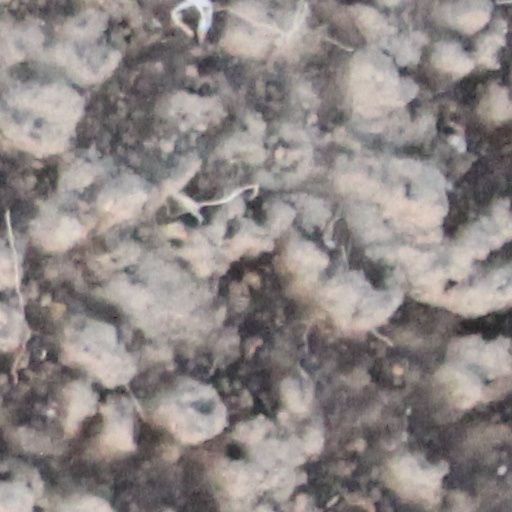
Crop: wheat